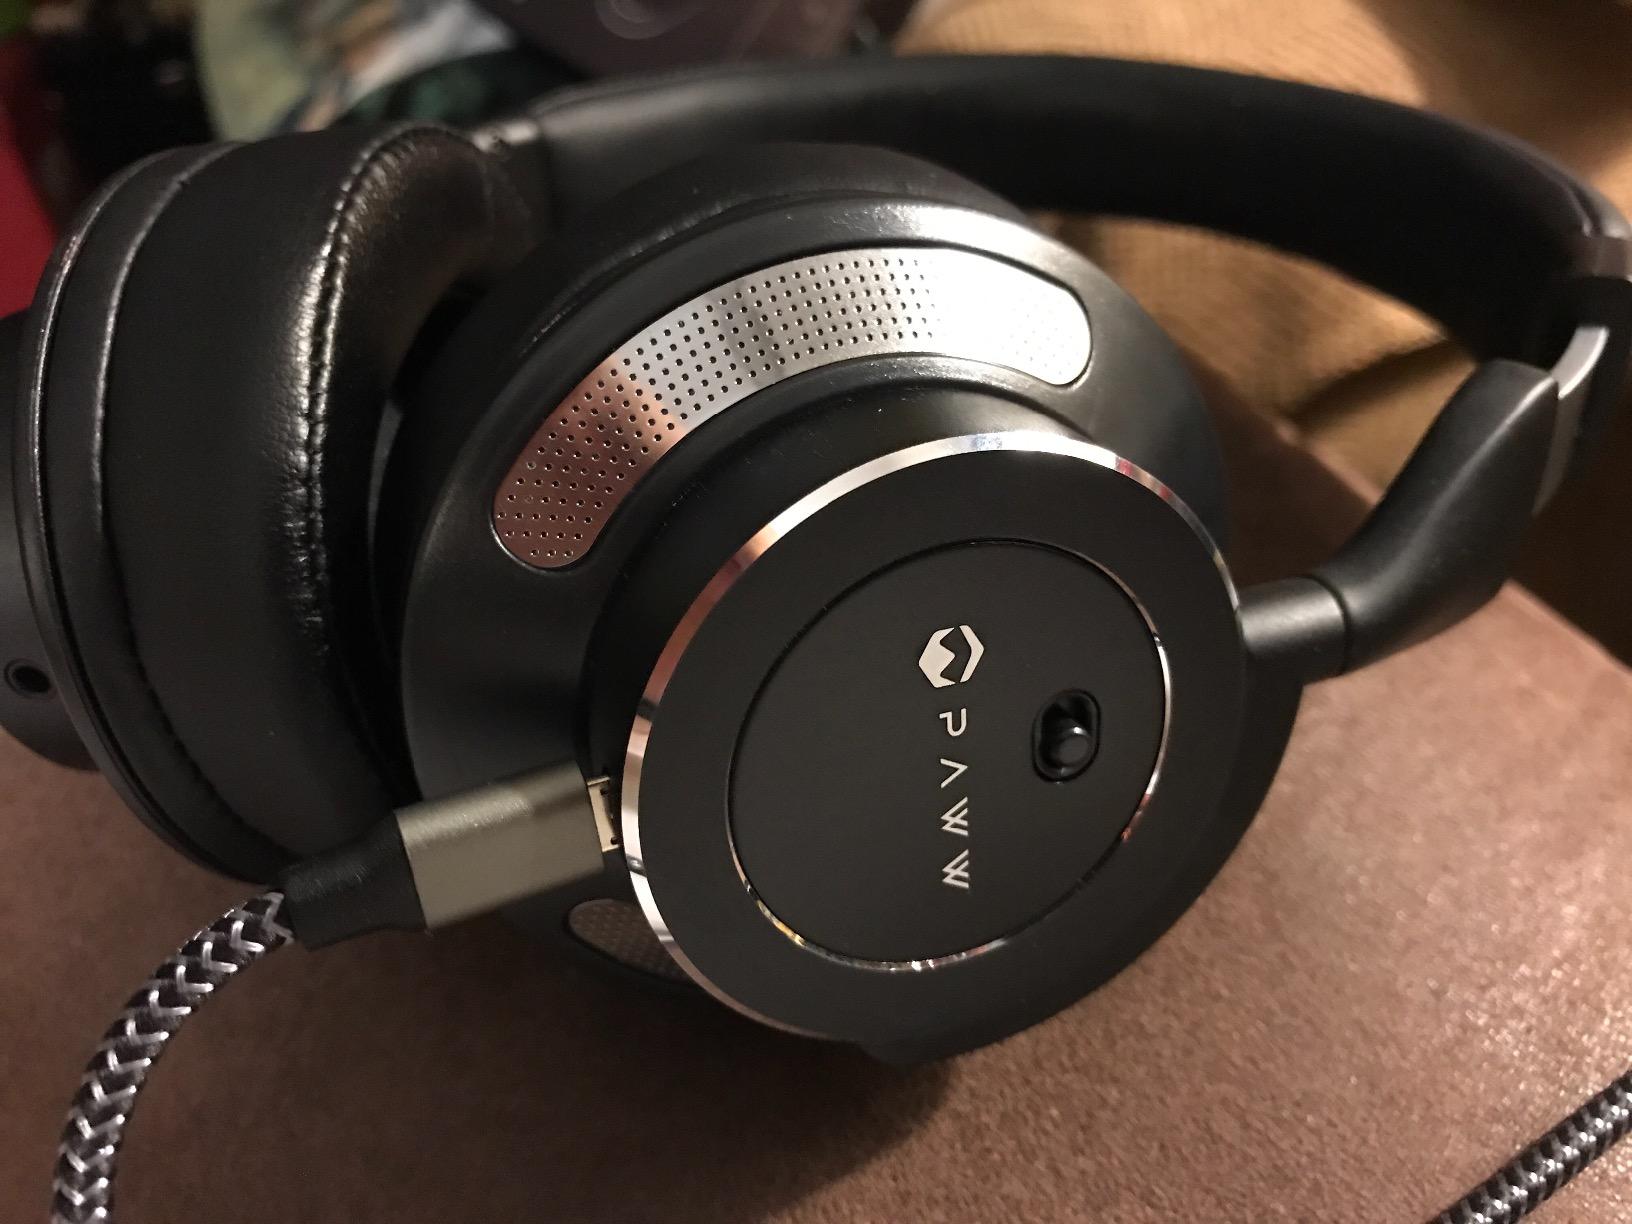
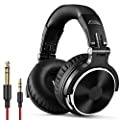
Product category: headphones
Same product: no